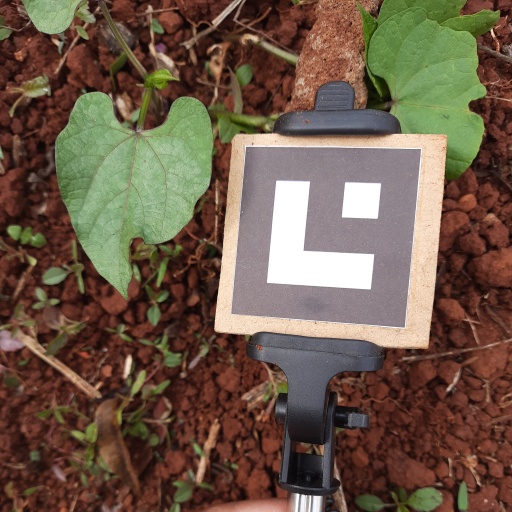
Observations: wavy surface, no eating holes, under cloudy sky